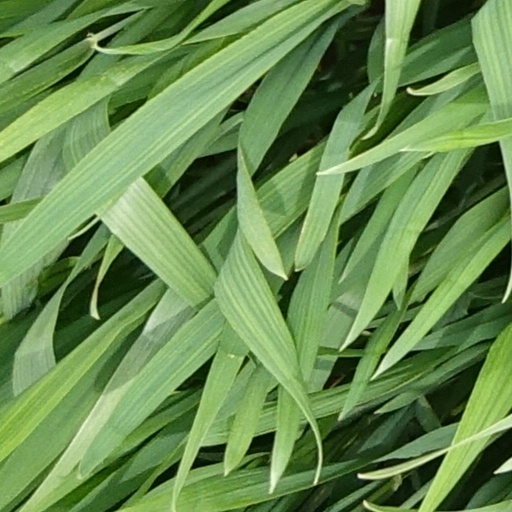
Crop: wheat